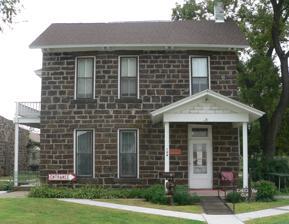
Building: Perry Hodgden House
Country: United States of America
Year built: 1877
United States historic place Perry Hodgden House U.S. National Register of Historic Places Location 104 W. Main St., Ellsworth, Kansas Coordinates 38°43′42″N 98°13′58″W / 38.72826°N 98.23277°W / 38.72826; -98.23277 Area less than one acre Built 1877 NRHP reference No. 73000754 Added to NRHP January 29, 1973 The Perry Hodgden House , at 104 W. Main St. in Ellsworth, Kansas , was listed on the National Register of Historic Places in 1973. The original portion of the house, built in 1877, is a stone building about 30 by 20 feet (9.1 m × 6.1 m) in plan. It was one of the first stone houses in Ellsworth County, Kansas .  An addition in the 1880s added about 30 by 35 feet (9.1 m × 10.7 m). Perry Hodgden arrived in Ellsworth in 1867 and helped build the community.  He operated a dry-goods store, served as postmaster for a period, and was treasurer of the Ellsworth Town Company. Aside from that, he operated or invested in a livery stable, was active in the city council, and organized the County Agricultural Society. In 1871, he bought the lot and in subsequent years bought more lots adjacent. After frame buildings were destroyed in Ellsworth in the 1874 and 1876 fires, he proceeded with stone construction. The house was deemed "of local historic importance to the Ellsworth community because of the contributions of Perry Hodgden to the growth and development of the community." The house is now part of a museum of the Ellsworth County Historical Society, named the Hodgden House Museum Complex , which also includes displays in a large historic stone stable. The society also operates the Fort Harker Guardhouse Museum Complex in Kanopolis, Kansas . References